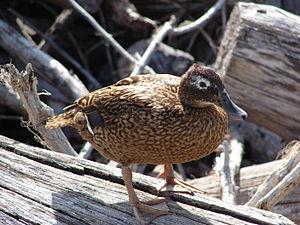
Le genre Anas compte une soixantaine d'espèces d'oiseaux aquatiques appelés canards et sarcelles. Ce genre est probablement paraphylétique. Ces espèces disposent d'une barre de couleur iridescente sur la partie extérieur de leur ailes, cette barre, appelée miroir, est un bon moyen d'identification.